Annie Lock

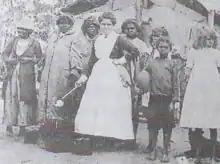
Annie Lock in 1915 at the Carrolup Mission

Ann Lock, better known as Annie Lock (1 August 1876 – 10 February 1943), was a missionary of the Australian Aborigines Mission, (later United Aborigines Mission). She worked across Australia for nearly 35 years and played an important role in bringing the Coniston Massacre to national public attention.